Giorgio Scerbanenco

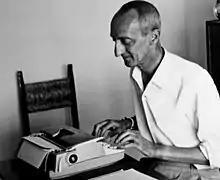
Giorgio Scerbanenco

Giorgio Scerbanenco was born in Kyiv, in what was then the Russian Empire. At an early age, his family immigrated to Rome (Scerbanenco's father was Ukrainian, his mother was Italian), and then he moved to Milan when he was 18 years old.